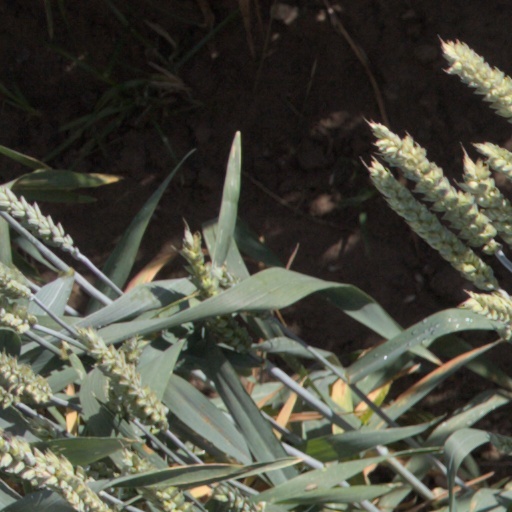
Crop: wheat